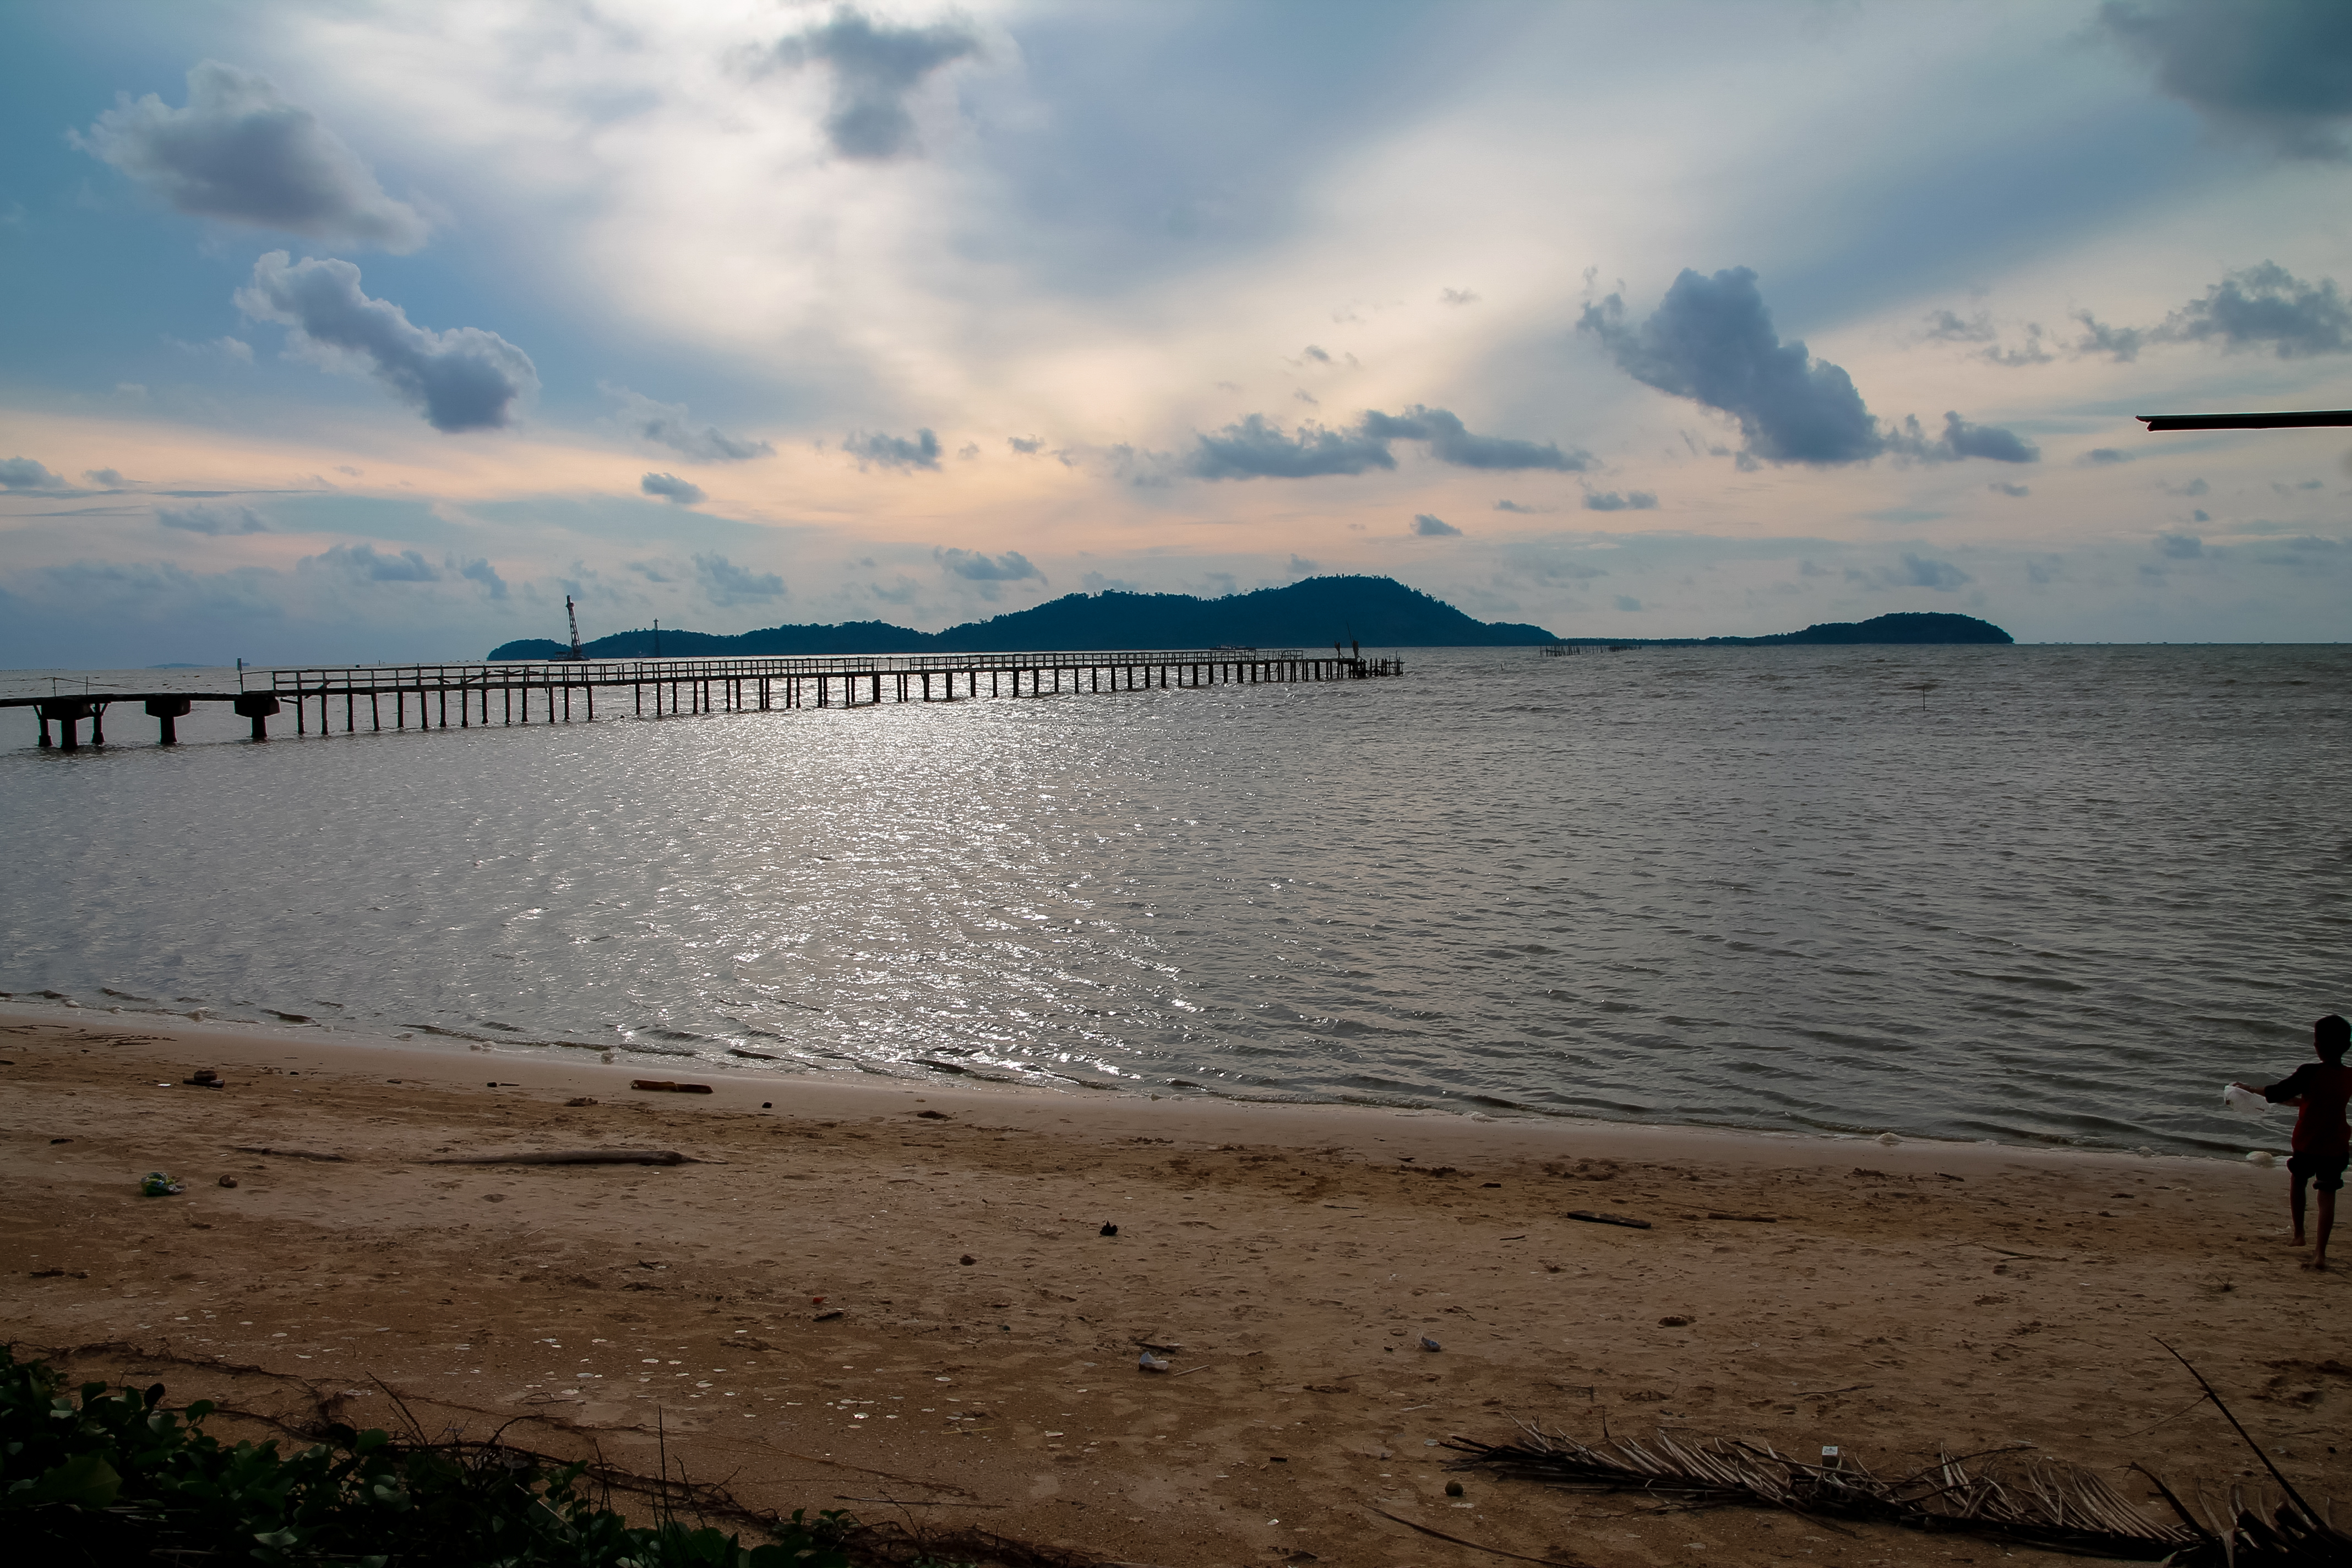
beach, sky, body of water, sea, water, cloud, horizon, coast, shore, ocean, morning, water resources, calm, coastal and oceanic landforms, mountain, evening, sunlight, bay, reflection, vacation, sound, wave, tourism, wind wave, sand, pier, sunset, river, lake, bank, meteorological phenomenon, hill